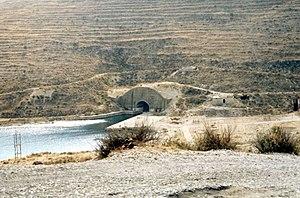
Un abri pour sous-marins est un bunker qui est conçu pour protéger les sous-marins de l'attaque aérienne. Le terme est généralement appliqué aux bases sous-marines construites pendant la Seconde Guerre mondiale, en particulier en Allemagne et dans les pays occupés qui ont été également connus comme les abris U-boat, d'après l'expression « U-Boot » pour désigner les sous-marins allemands.